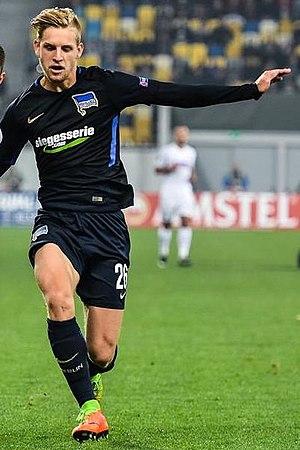
Arne Maier est un footballeur allemand, né le 8 janvier 1999 à Ludwigsfelde, évoluant au poste de milieu défensif au Hertha Berlin.